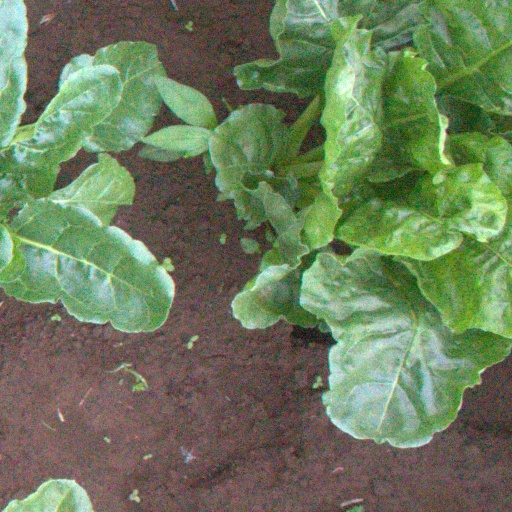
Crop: sugar beet